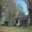
Label: house